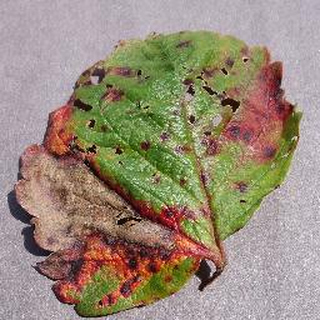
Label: strawberry_leaf_scorch